CYP2R1

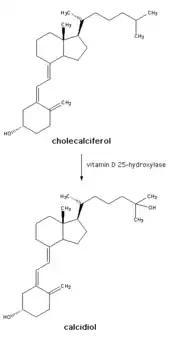
Conversion of cholecalciferol to calcidiol as catalyzed by CYP2R1.

CYP2R1 is a member of the cytochrome P450 superfamily of enzymes. The cytochrome P450 proteins are mono-oxygenases which catalyze many reactions involved in drug metabolism and synthesis of cholesterol, steroids and other lipids.